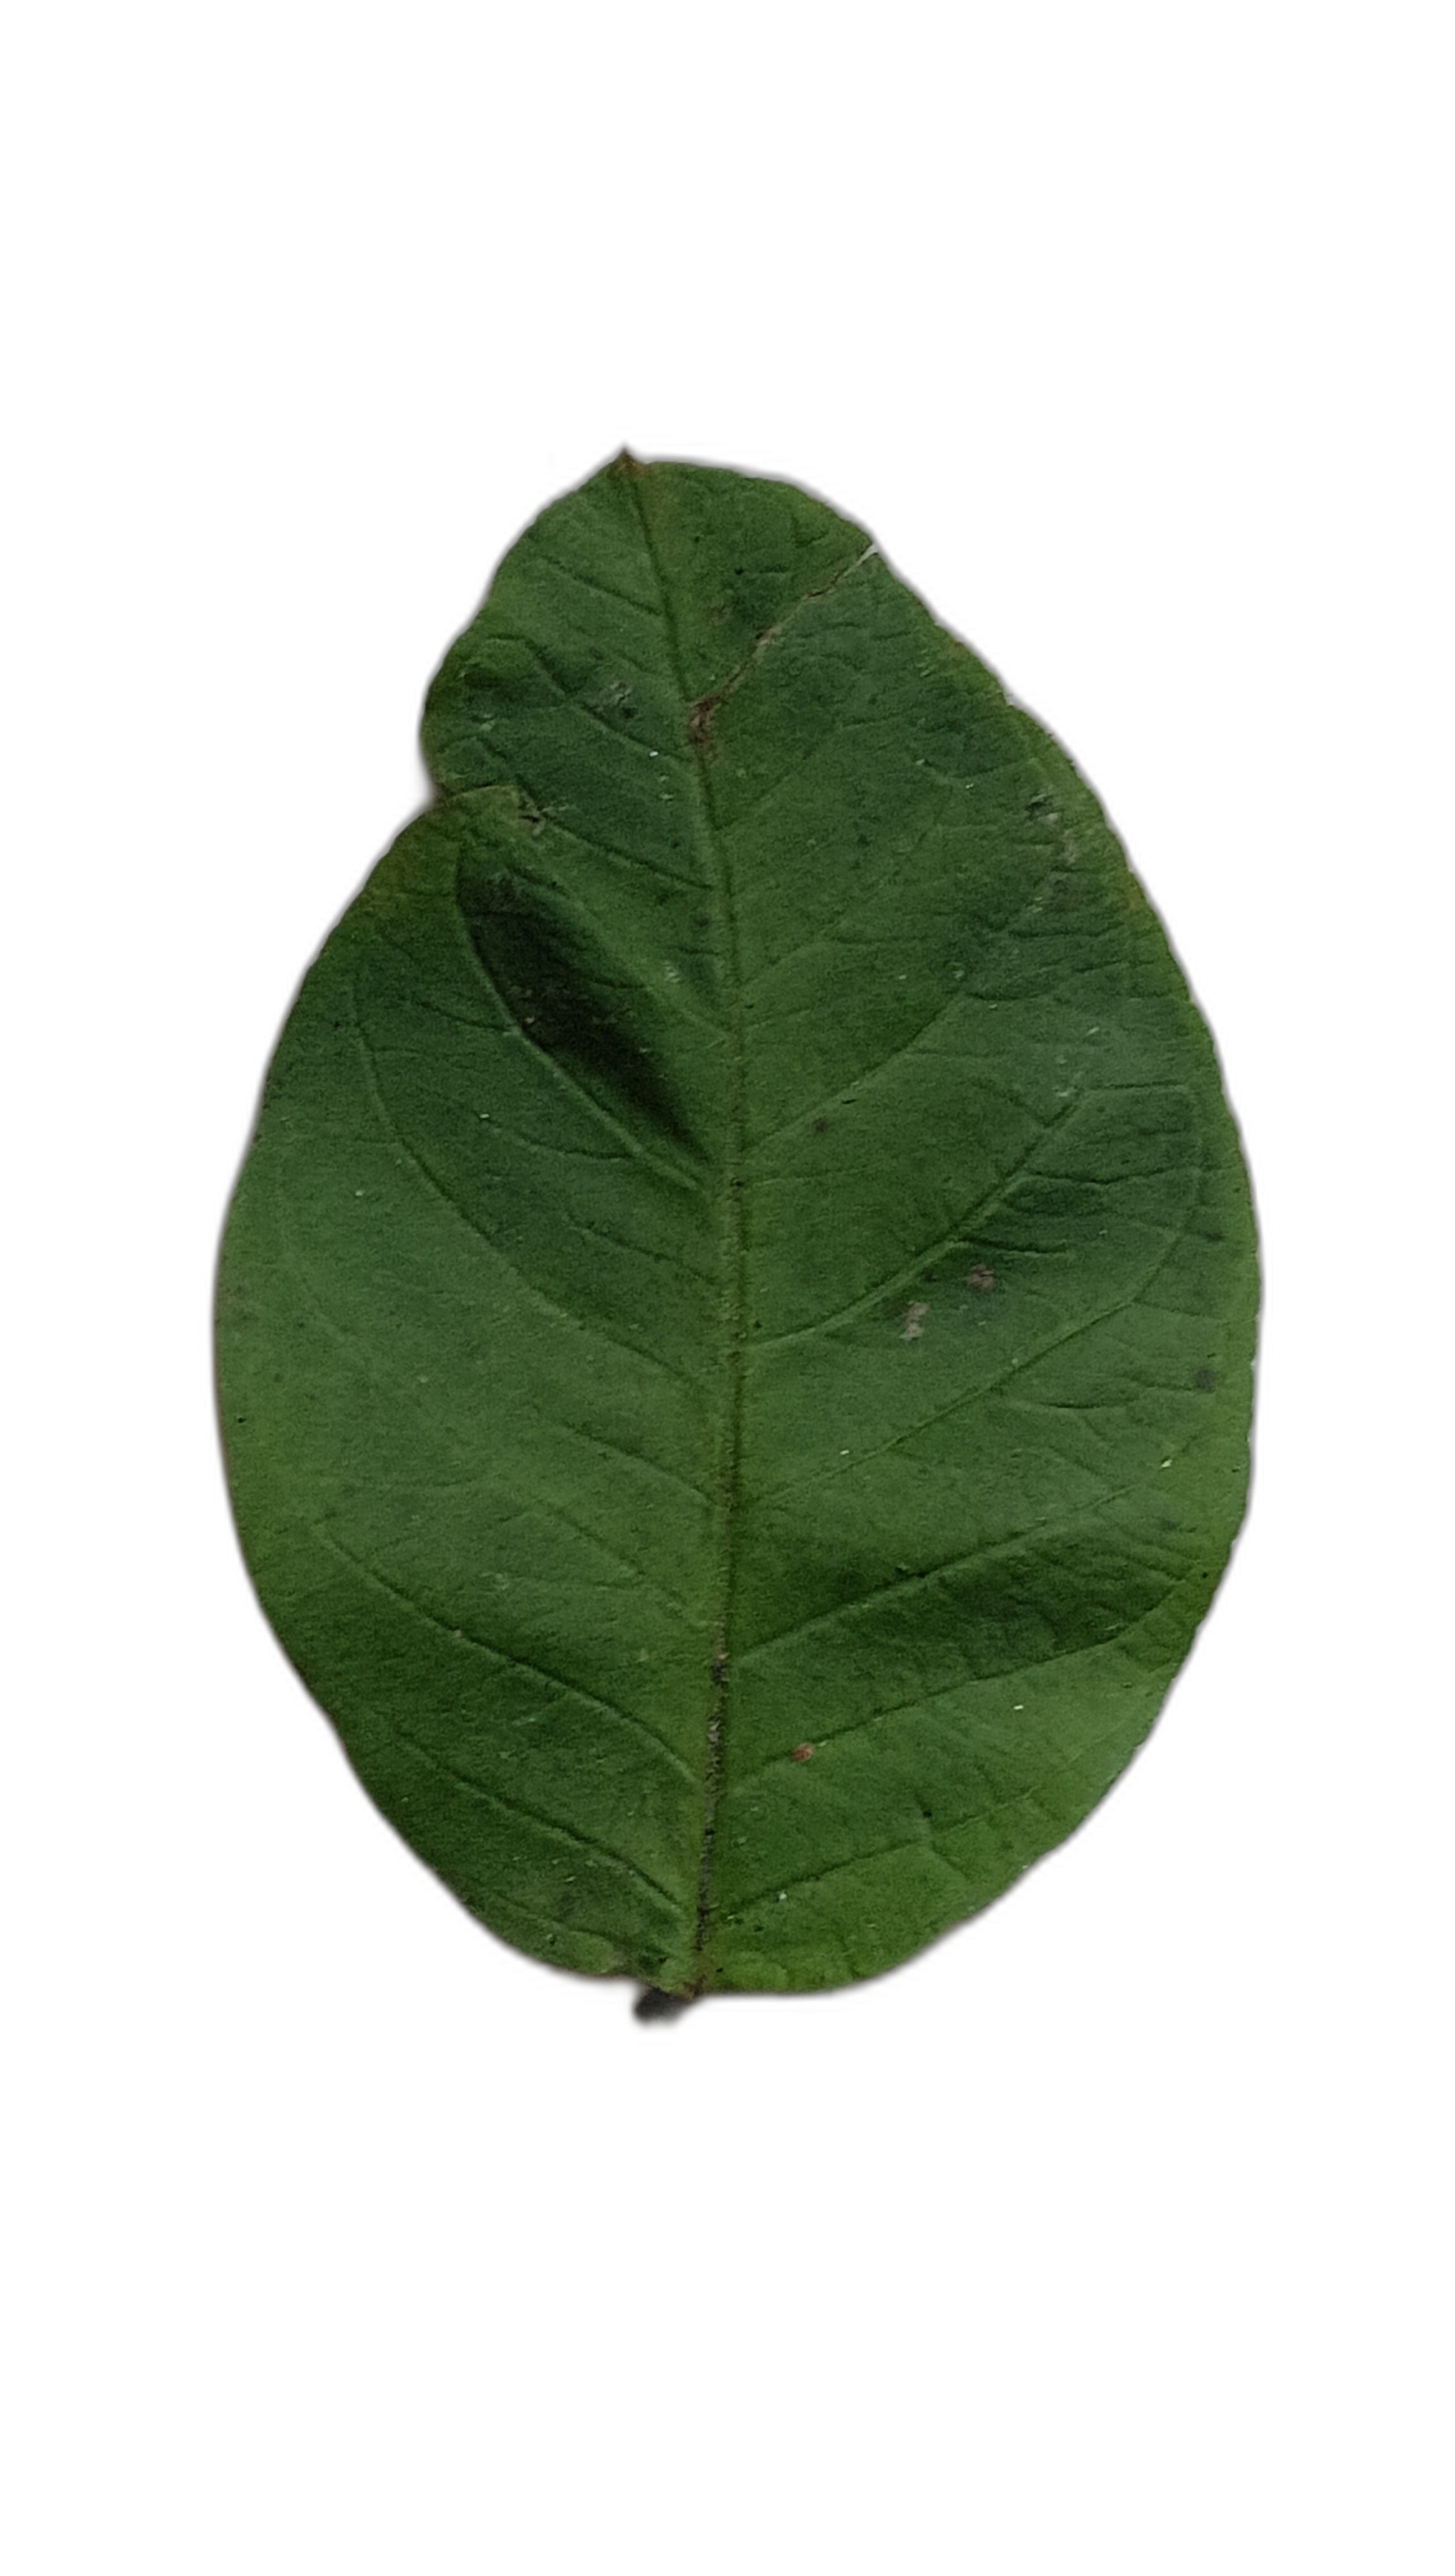
Plant part: leaf
Disease: Healthy